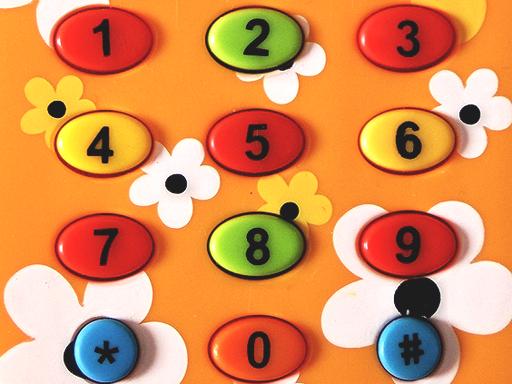
Material: plastic